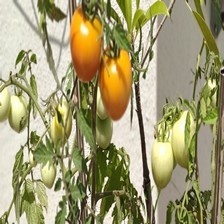
Label: tomato